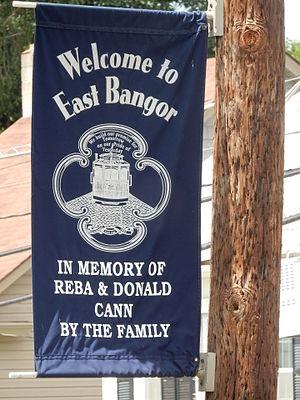
East Bangor est un borough du comté de Northampton, dans l'État de Pennsylvanie, aux États-Unis. Il fait partie de l'aire métropolitaine d'Allentown-Bethlehem-Easton et de la « ceinture d'ardoise » de la Pennsylvanie.